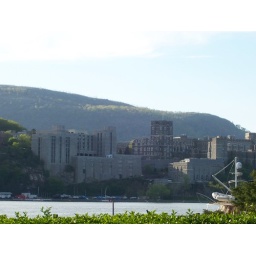
Westpoint from across the Hudson river at sunset. Taken from a lil irish pub near the Garrison train station.